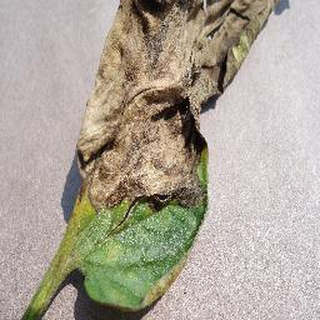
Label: tomato_late_blight